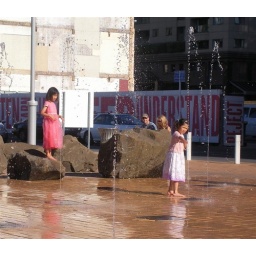
Summer day in Auckland. I was walking home when I came accross these kids playing in the fountains at Britomart